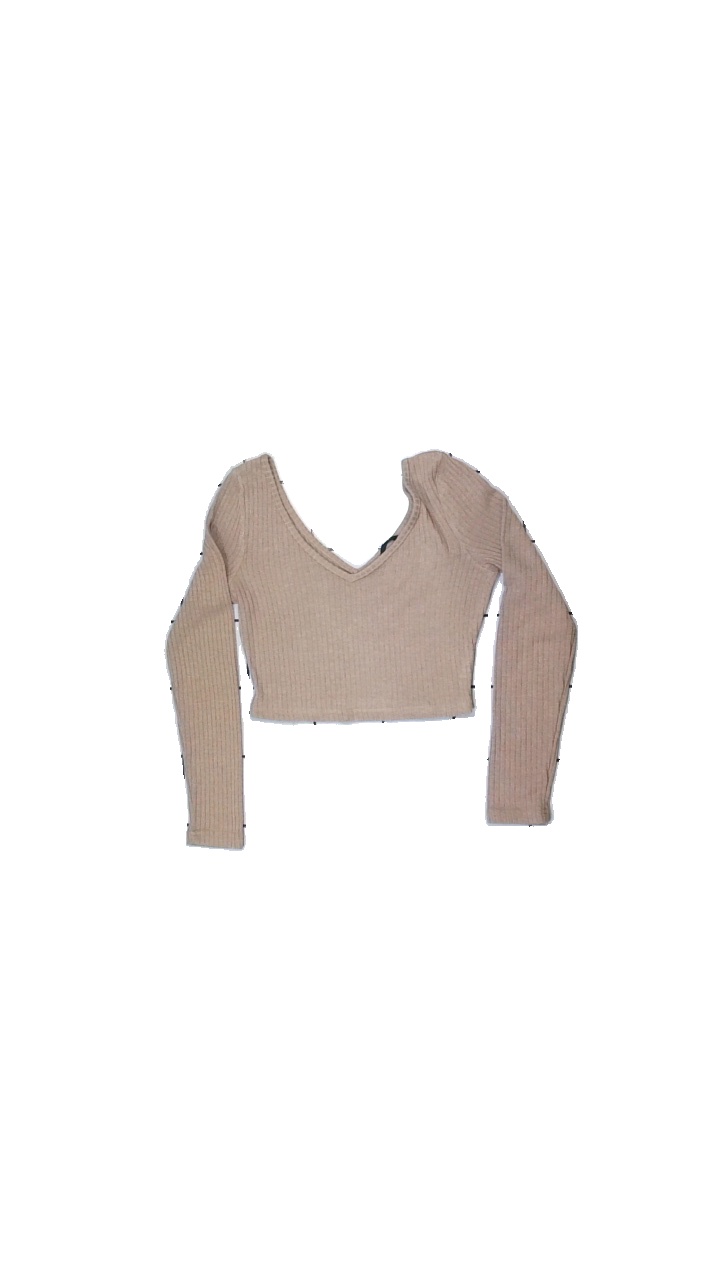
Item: Top (Ladies)
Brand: Shein
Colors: Beige
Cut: Cropped, V-collar
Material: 100% polyester
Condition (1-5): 3
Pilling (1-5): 3
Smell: Minor
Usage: Export
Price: <50